Nobody's Fool (2018 film)

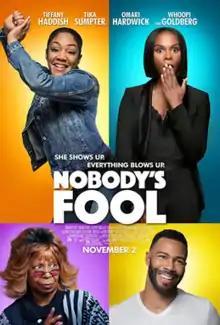
Theatrical release poster

Nobody's Fool is a 2018 American romantic comedy film written and directed by Tyler Perry. It stars Tiffany Haddish, Tika Sumpter, Omari Hardwick, Mehcad Brooks, Amber Riley and Whoopi Goldberg, and follows a recently paroled woman who tries to help her sister with a man who may be catfishing her. The film marks Tyler Perry's first R-rated comedy, as well as his first film not to be distributed by Lionsgate.